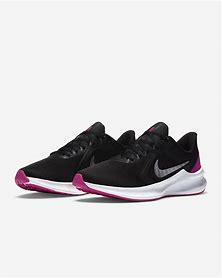
Brand: Nike
Model: Downshifter 10